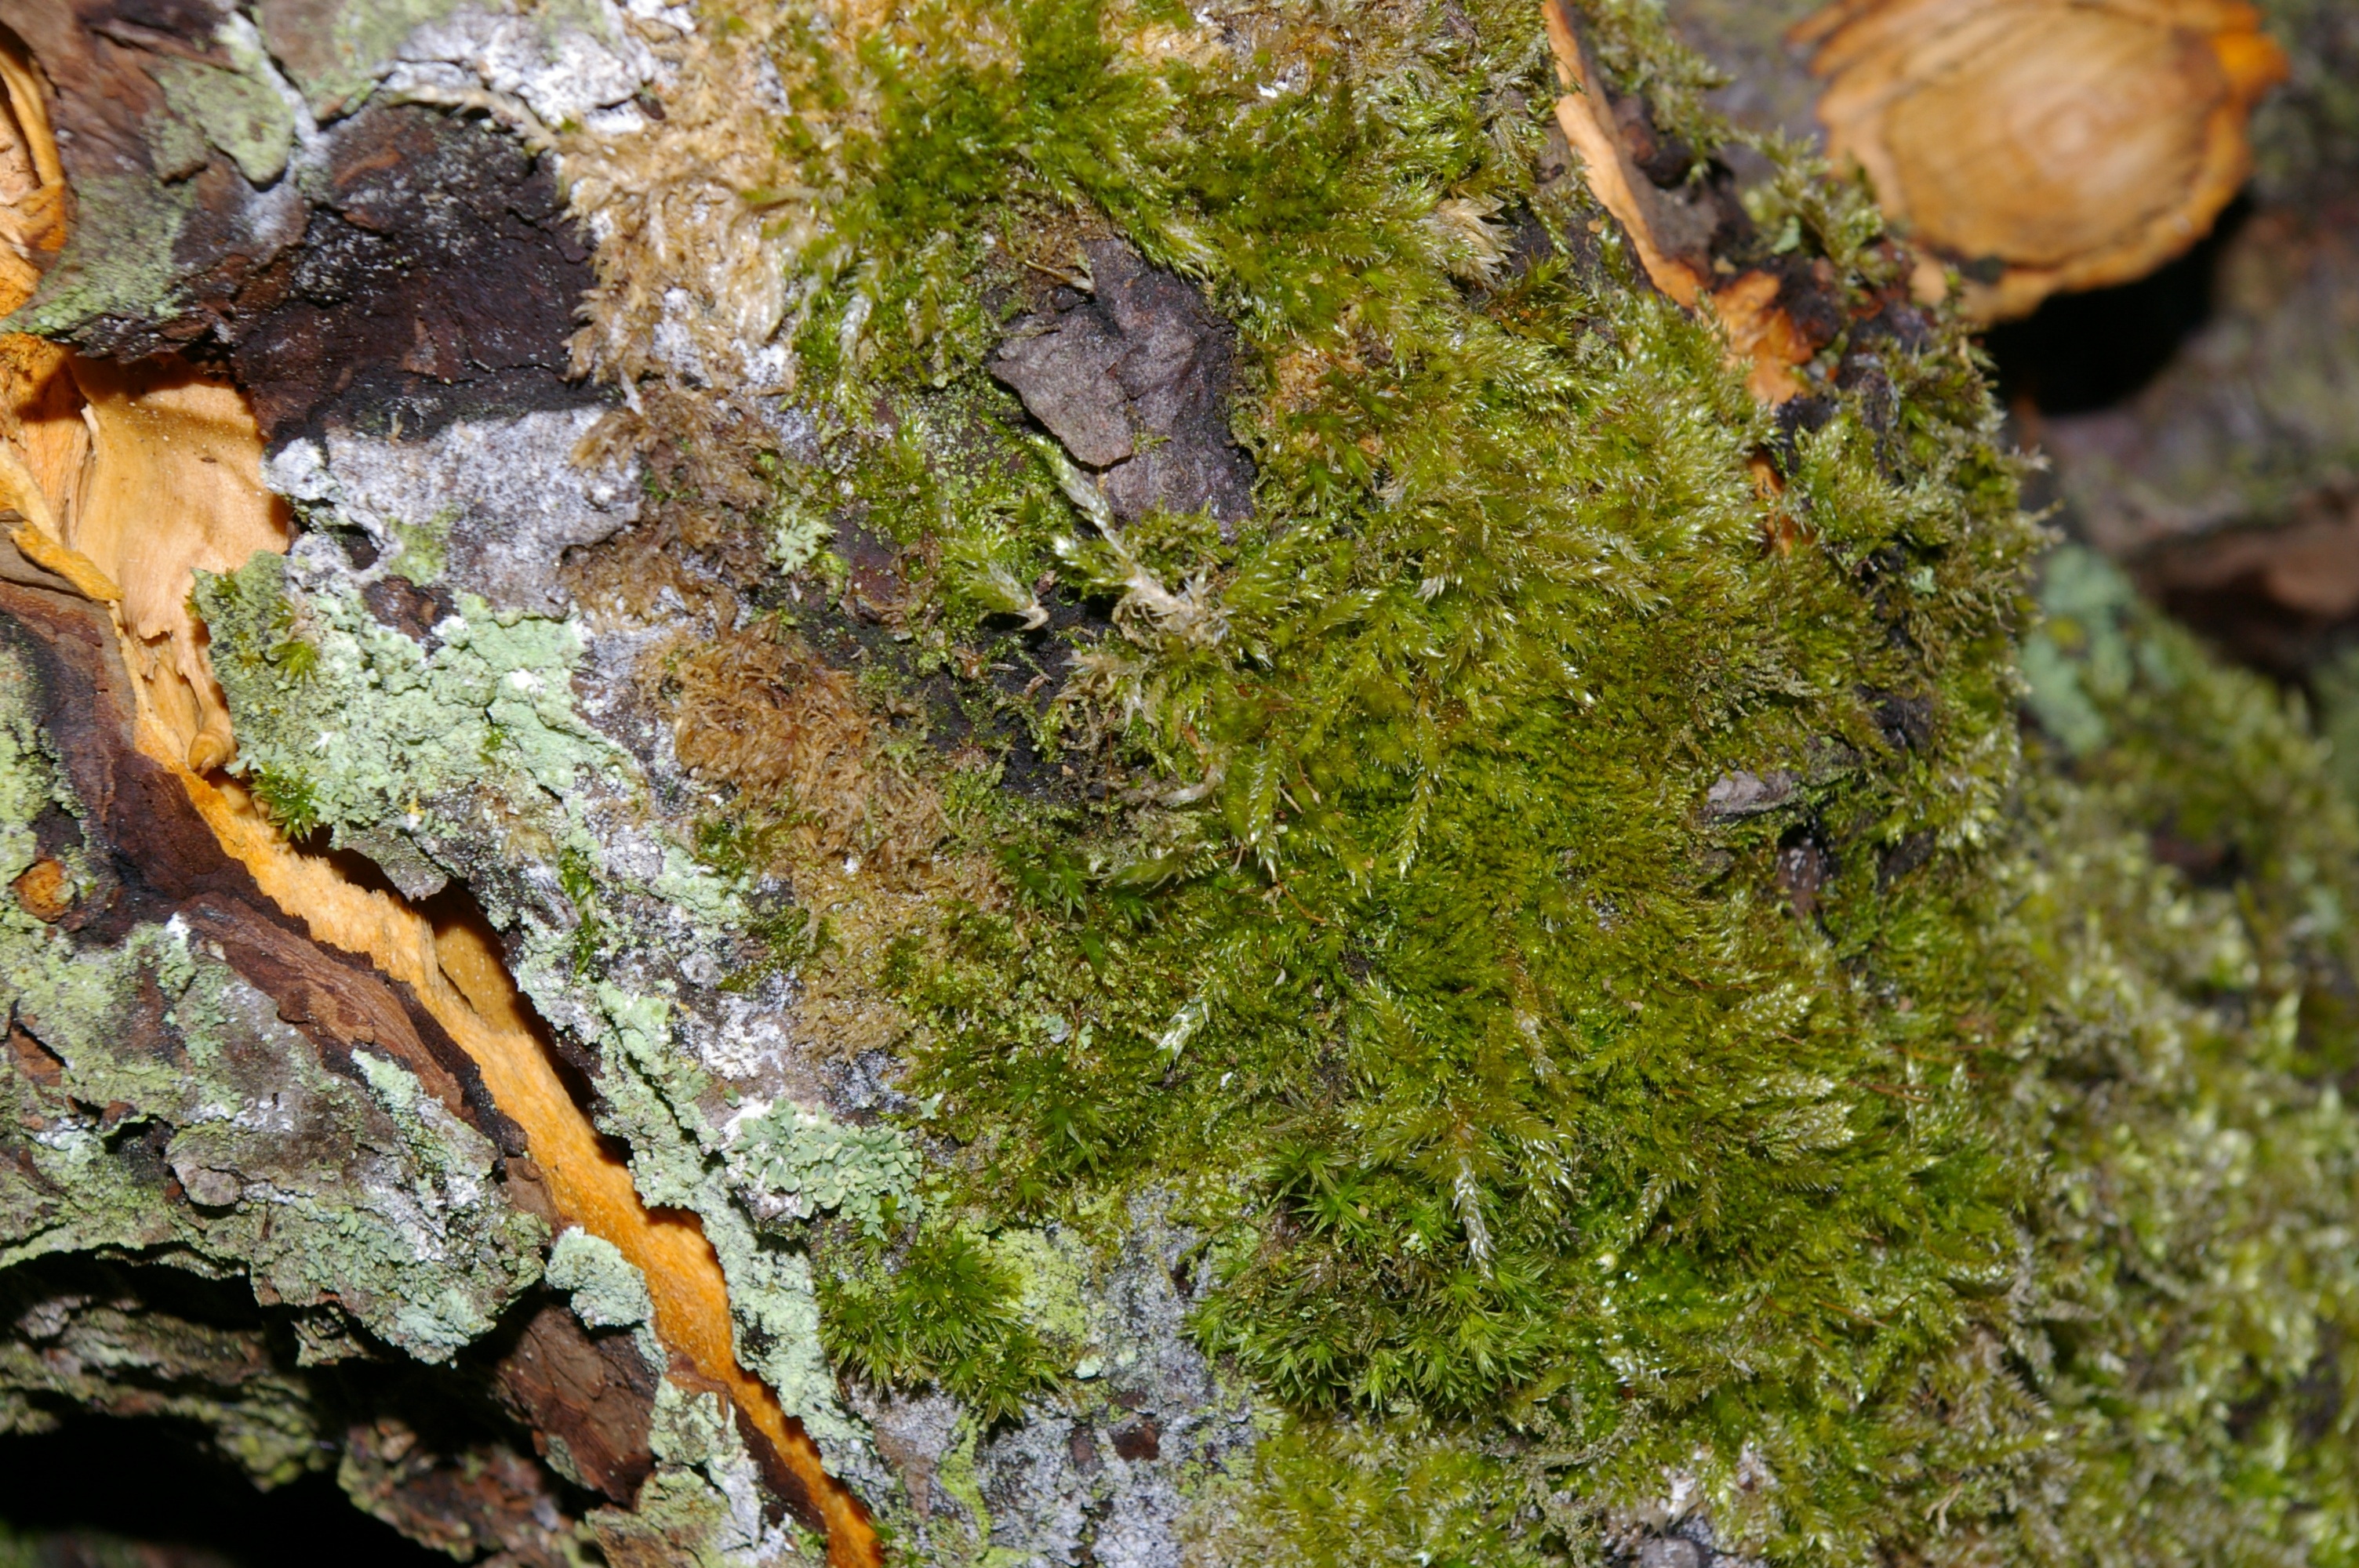
tree, nature, forest, structure, wood, texture, leaf, flower, old, moss, bark, wildlife, log, green, jungle, macro, autumn, close, flora, tribe, fungus, gnarled, woodland, habitat, tree bark, old tree